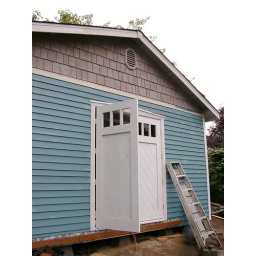
George put the glass in the little windows today!